Sanguisorbic acid

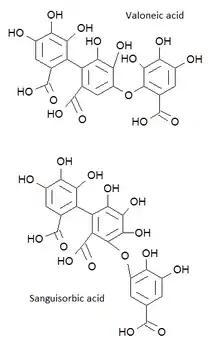
comparison of structures of valoneic and sanguisorbic acids

It is found in 2,3-O-hexahydroxydiphenoyl-4,6-O-sanguisorboyl-(α/β)-glucose, an ellagitannin found in "Rubus sanctus". It is also found in lambertianin A, B, C and D, all ellagitannins found in "Rubus lambertianus".